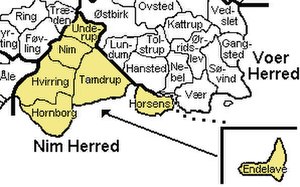
Nim Herred
Nim Herred var et herred i Skanderborg Amt. I Kong Valdemars Jordebog hed det Nymhæreth og hørte i middelalderen under Loversyssel. I 1451 var det under Bygholm Len der fra 1617 kaldtes Stjernholm Len, og fra 1660 Stjernholm Amt.